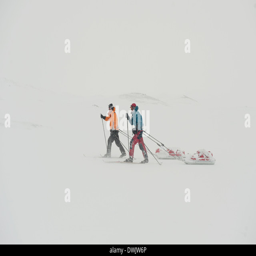
skiers crossing the plateau during event .